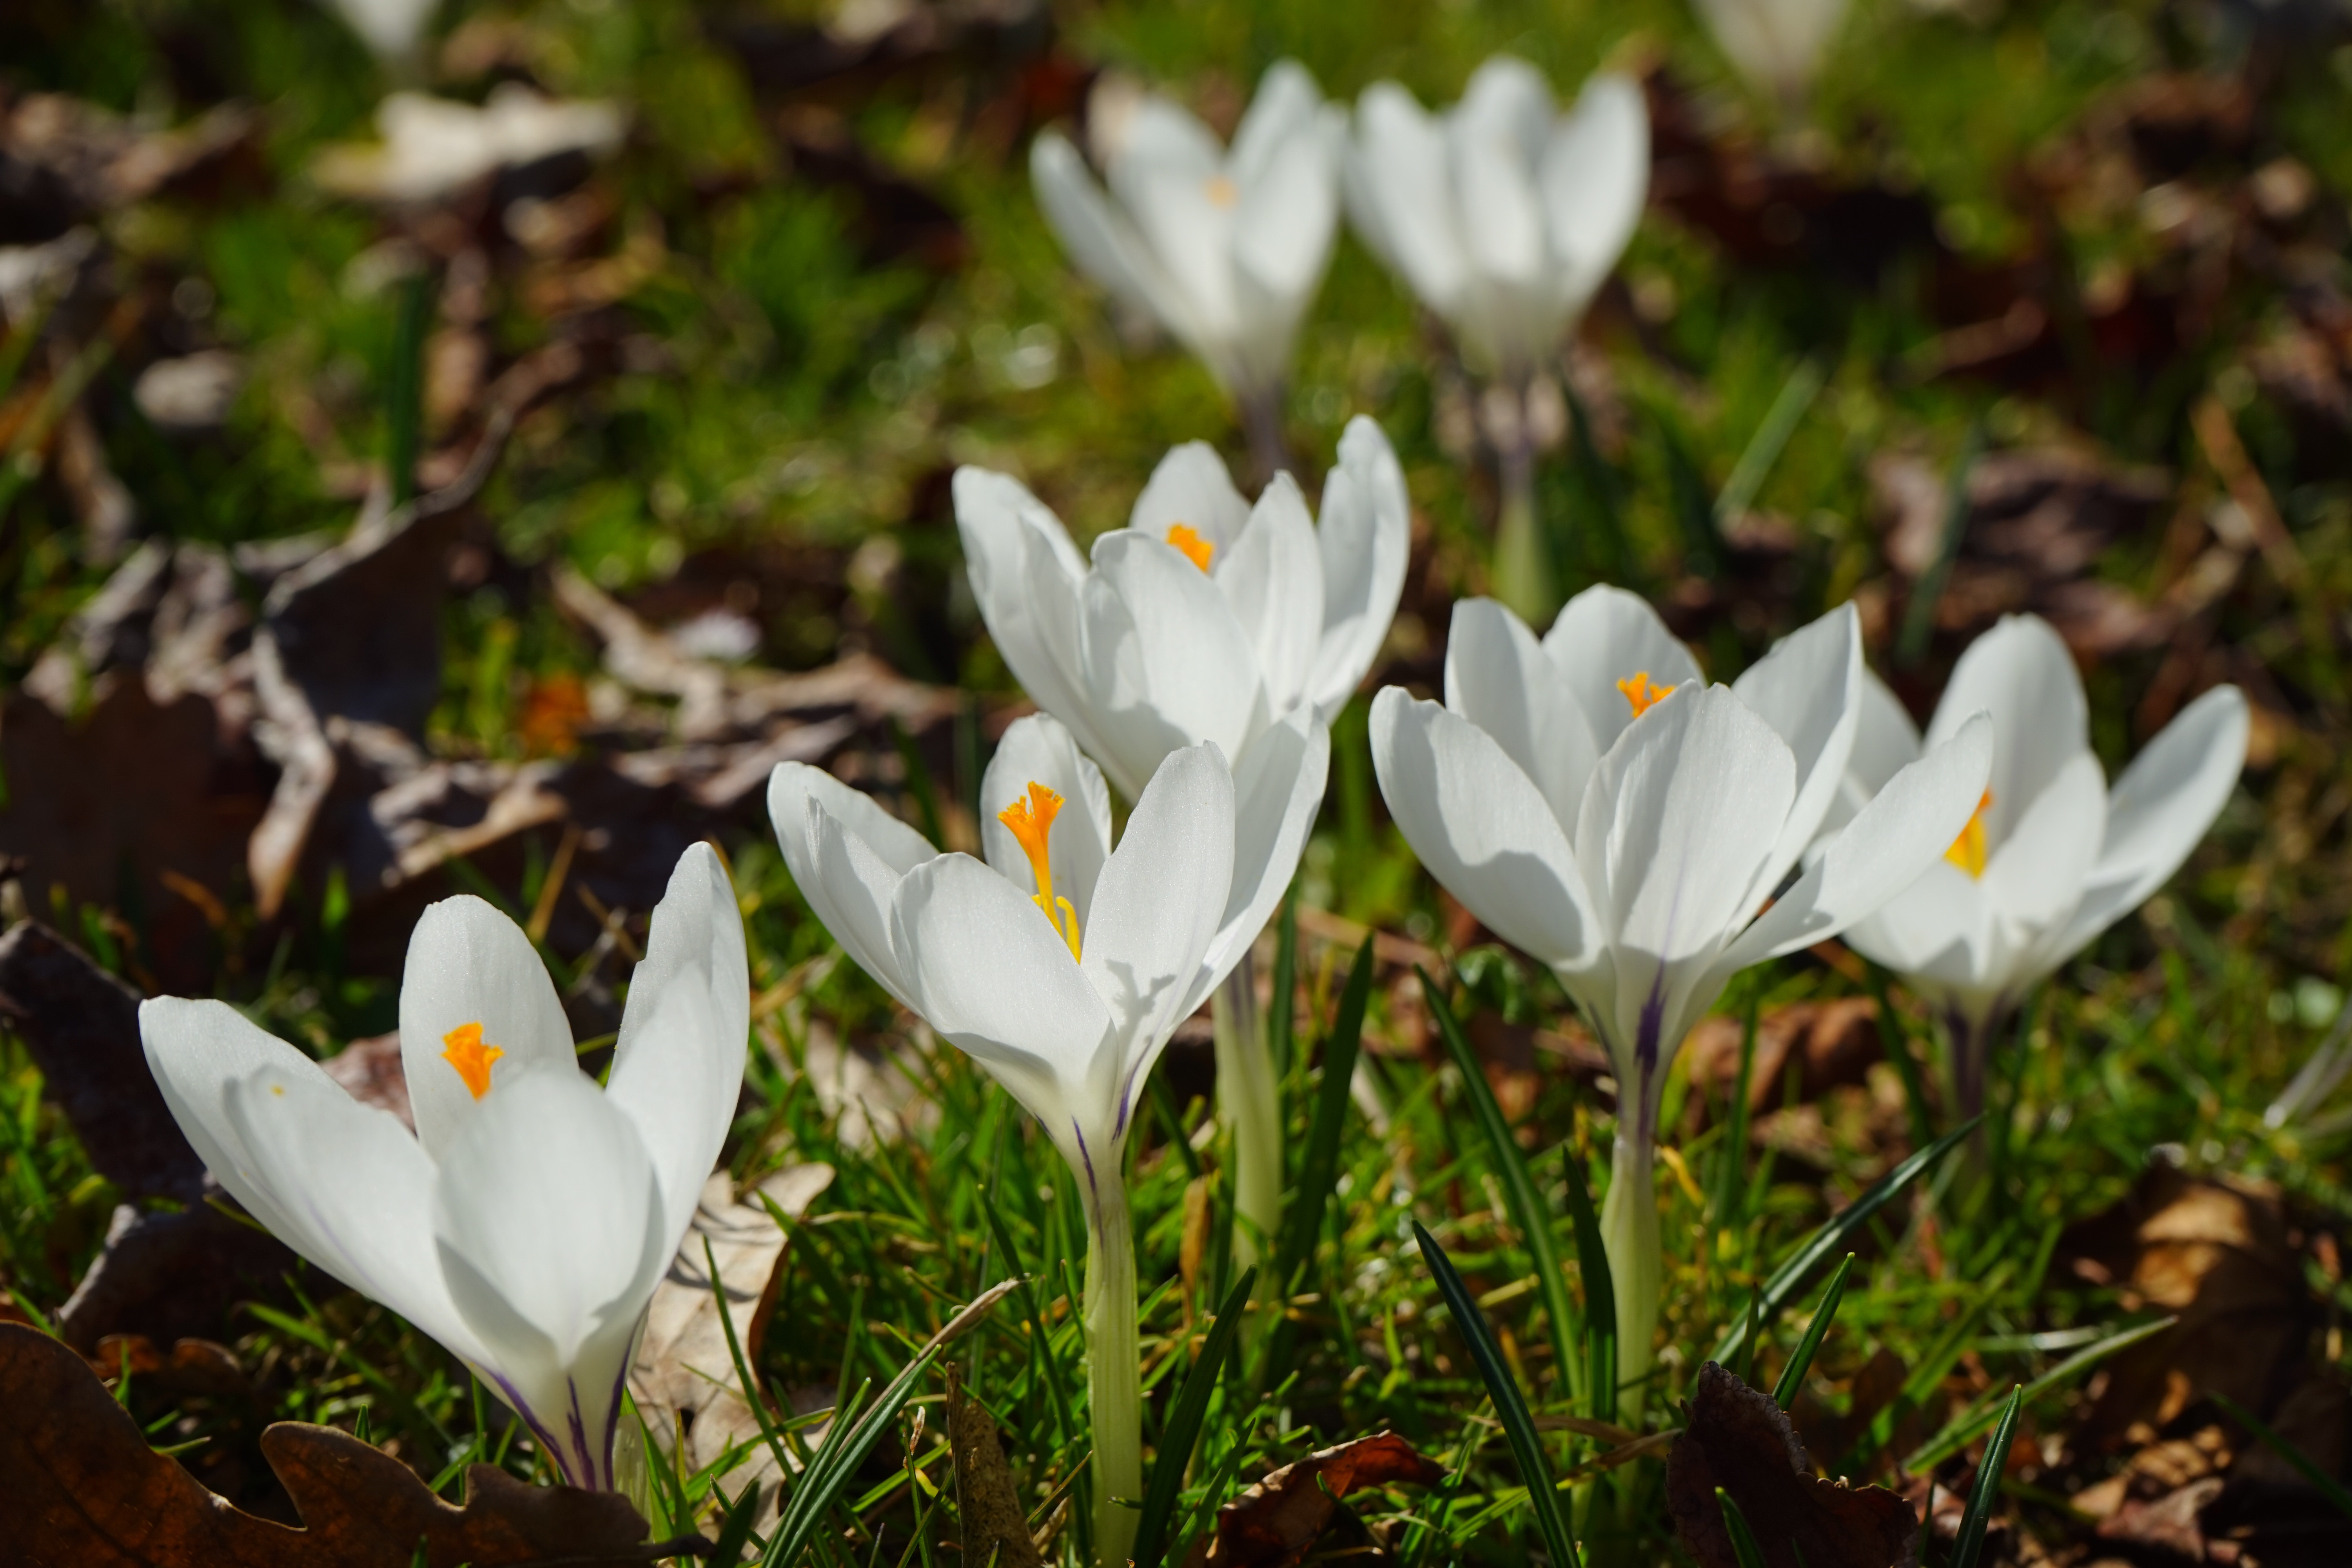
nature, blossom, plant, white, flower, petal, bloom, spring, botany, close, flora, wildflower, crocus, snowdrop, macro photography, flowering plant, land plant, iris family, fawn lily